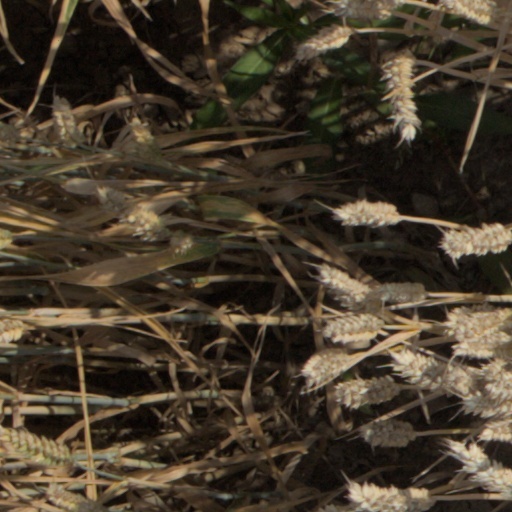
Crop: wheat